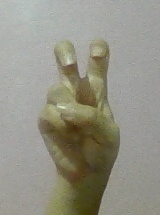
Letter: toot